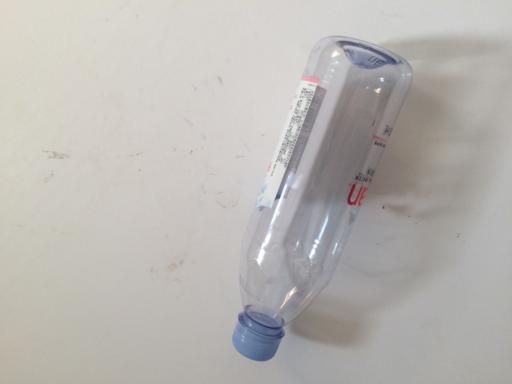
Waste category: plastic